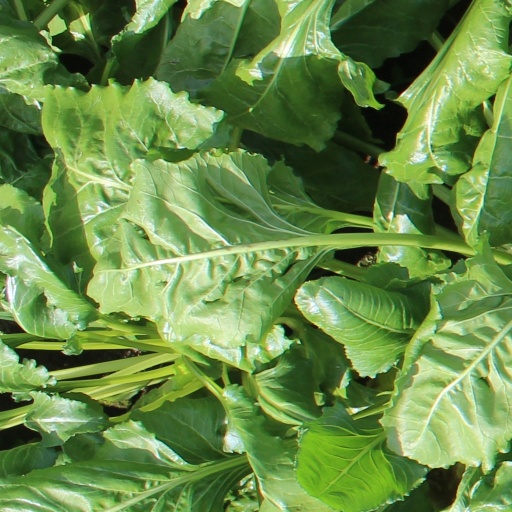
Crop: sugar beet